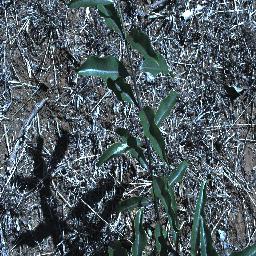
Label: rubber_vine